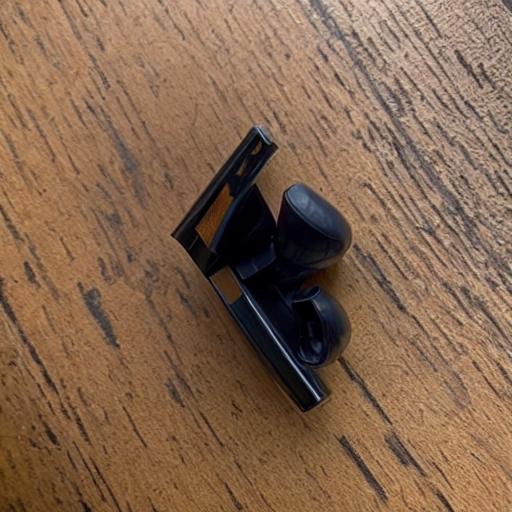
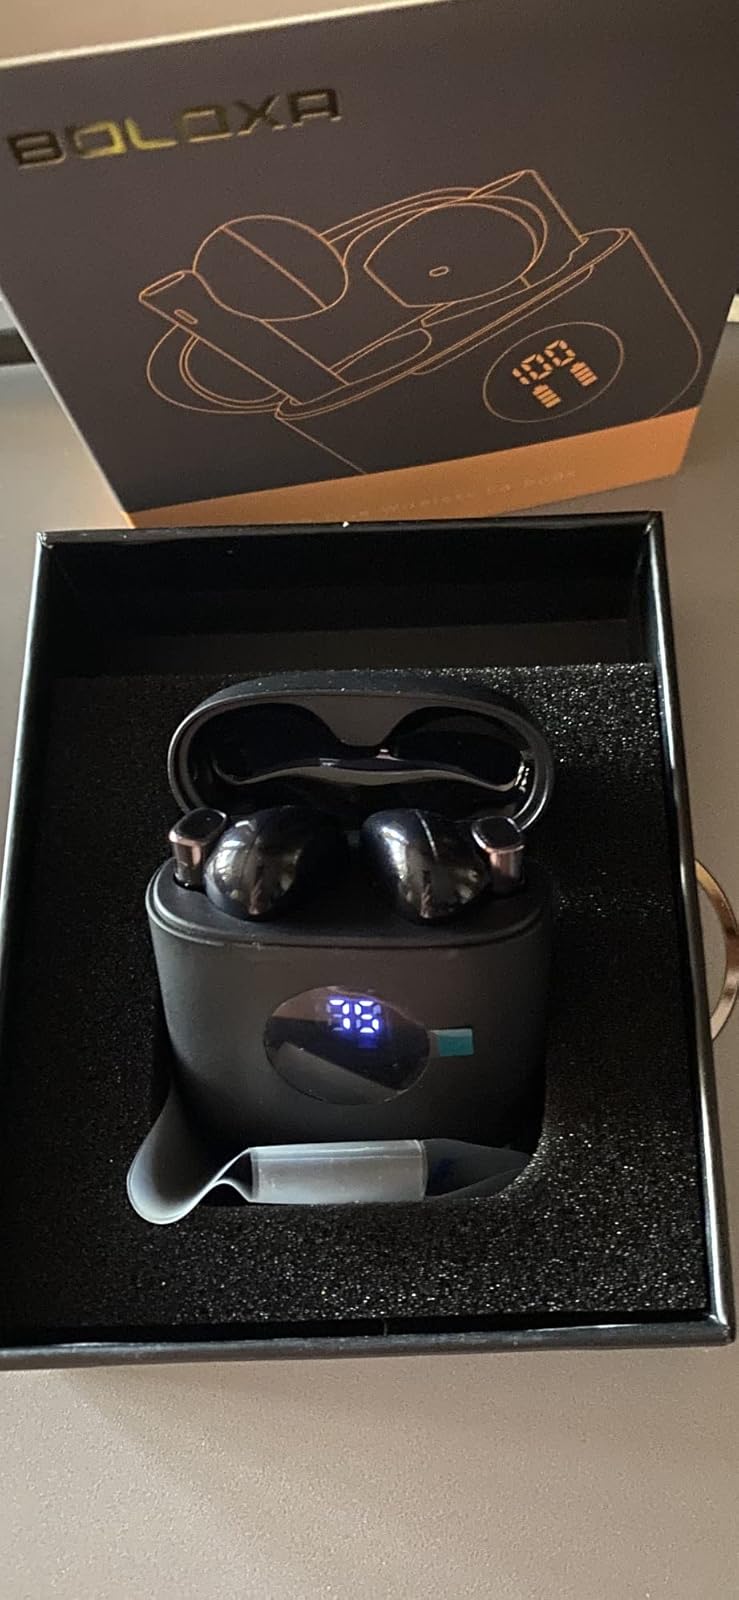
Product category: earbuds
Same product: no